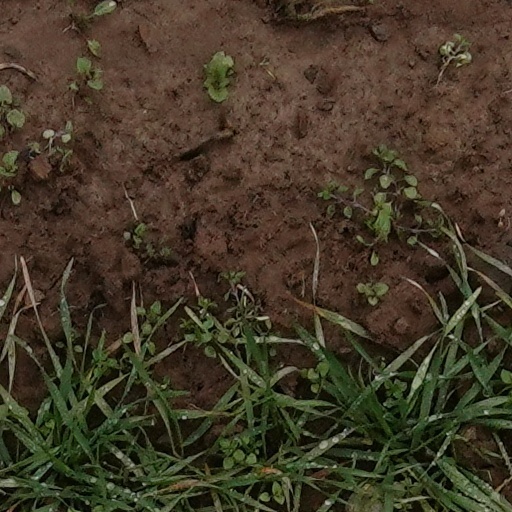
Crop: wheat